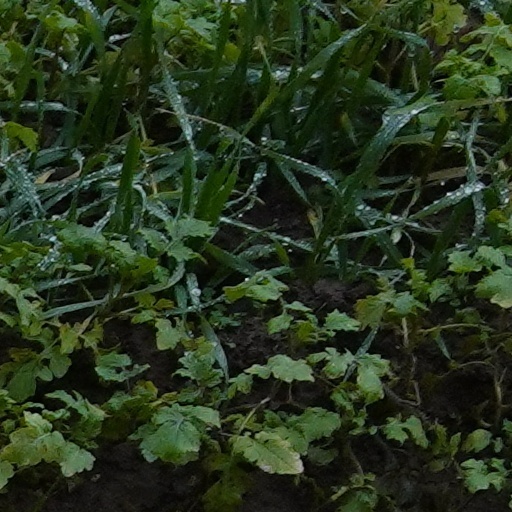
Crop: wheat